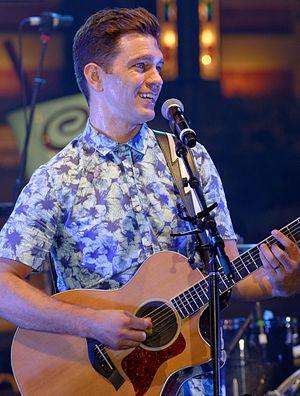
Andrew Charles « Andy » Grammer, né le 3 décembre 1983 à Los Angeles, est un chanteur, compositeur et producteur américain.